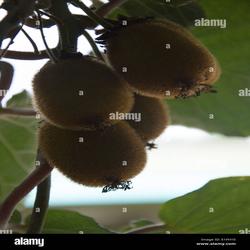
Label: Kiwi